INSAM Institute for Contemporary Artistic Music

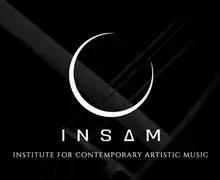
INSAM Institute Logo

INSAM Institute for Contemporary Artistic Music is Bosnian/international institute for interdisciplinary and transdisciplinary research in contemporary music and new artistic paradigms. It is based in Sarajevo (Bosnia and Herzegovina). It is the only institute for contemporary music and art research in Bosnia and Herzegovina. INSAM Institute was founded in January, 2015.